Athletics at the 1900 Summer Olympics – Men's marathon

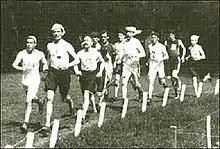
The early stages of the race

The men's marathon was a track & field athletics event at the 1900 Summer Olympics in Paris. It was held on July 19, 1900. 13 athletes from five nations competed in the marathon, which used a distance of 40.26 kilometres.